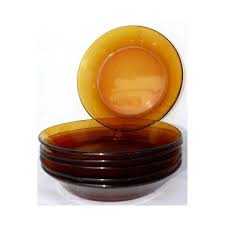
Waste category: glass